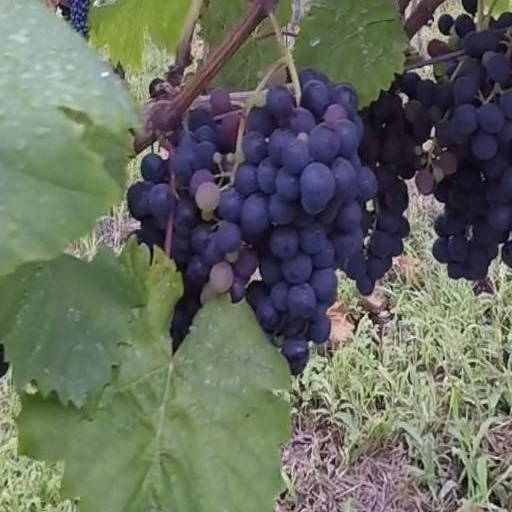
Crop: grape